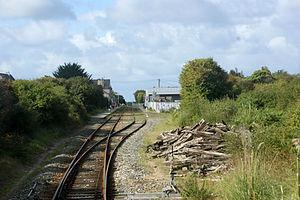
Gare de Plouharnel - Carnac croisement du Tire bouchon.
La gare de Plouharnel - Carnac est une gare ferroviaire française de la ligne d'Auray à Quiberon, située sur le territoire de la commune de Plouharnel, à proximité de Carnac, dans le département du Morbihan en région Bretagne.